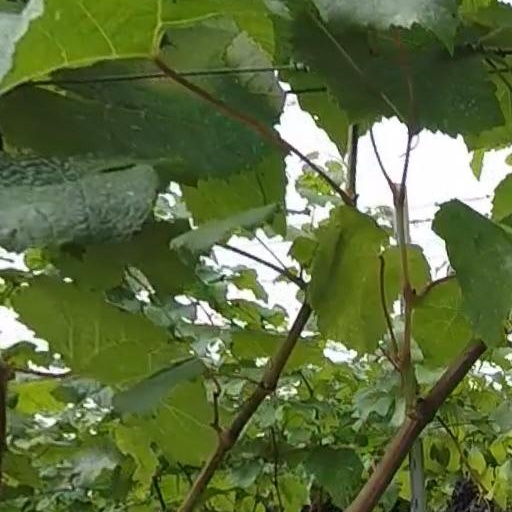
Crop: grape